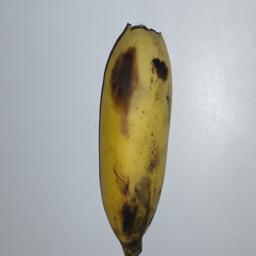
Banana variety: Champa Kola